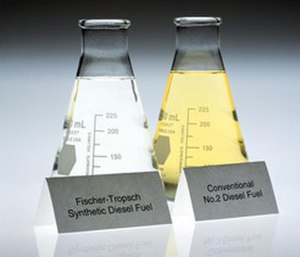
Syntetisk brændstof
Sammenligning af Fischer-Tropsch syntetisk brændstof og konventionelt brændstof. Den syntetiske brændstof er klart som vand grundet næsten fravær af svovl og aromatiske kulbrinter. Den syntetiske brændstofs renhed kan betyde renere forbrænding (mindre luftforurening) eller længere levetid af evt. anvendte brændselsceller.
Syntetisk brændstof er flydende brændstof - eller nogle gange gasformigt brændstof, dannet af syntesegas også kaldet syngas. Syntesegassen er en blanding af carbonmonoxid og hydrogen. Syntesegassen kan fx dannes ved gasifikation af brændsler som fx kul, biomasse - eller ved reformning af naturgas. Syntesegassens kulstof kan have fossilt ophav eller ej - fx komme fra fossilt kulstof - eller fra luften. Se CO2-neutral energilagring.